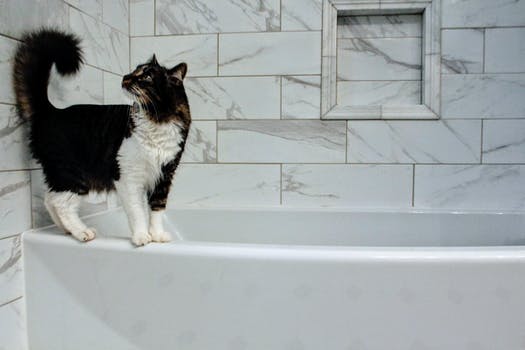
Label: No Watermark